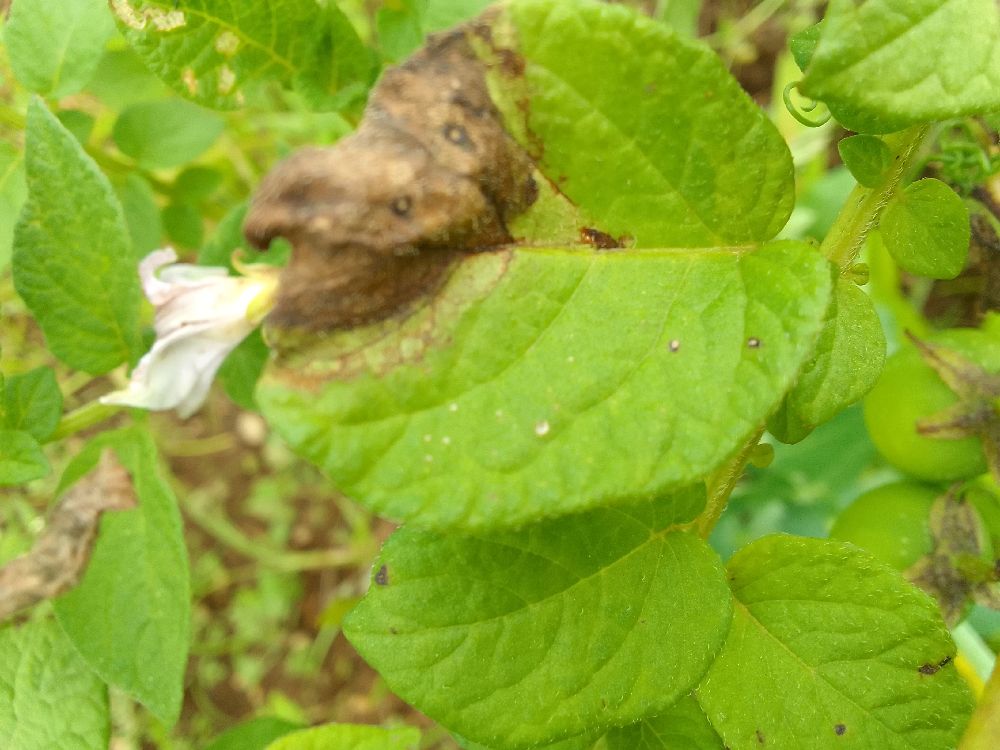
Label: Late blight